Žužemberk

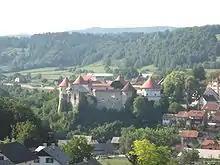
Žužemberk Castle, home of the Auerspergs

Between 1526 and 1533, the prince bishop Christophorus Rauber fortified the castle and added seven defence towers or bastilles. As a result of its new strength, the brothers Jurij and Wolf Auersperg from Turjak bought the castle in 1538, and for centuries the castle and town were in the possession of the leading noble Auersperg family. One of its most esteemed owners was Johann Weikhard of Auersperg, the tutor of the emperor Ferdinand III, who was court councillor and the first minister in the Habsburg monarchy, and who obtained family rights to prevent the castle's sale. In the 16th century the town suffered repeated attacks. In 1559, the castle was conquered by Gregor, an illegitimate son of Georg von Auersperg with eighteen soldiers, but this conquest was quickly suppressed, and the castle was recaptured by Herbard VIII von Auersperg, the general of the Croatian region of the time, and the dead soldiers were thrown into the forest to be devoured by wild beasts. In 1575, Countess Ana von Eck from Brdo Castle was killed by a tame bear in the castle courtyard.